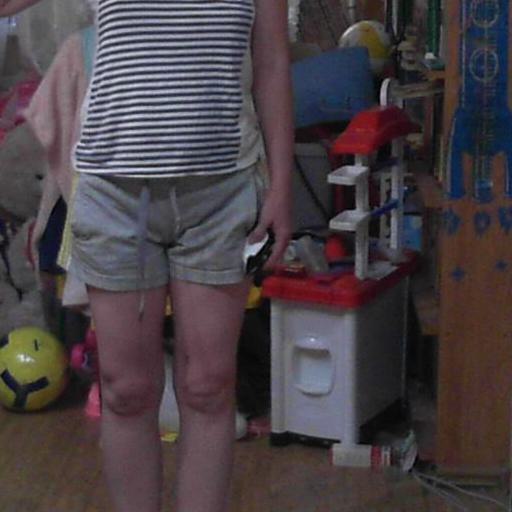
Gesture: no_gesture